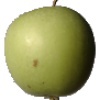
Label: apple_granny_smith